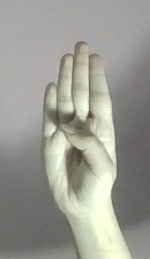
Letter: kaaf